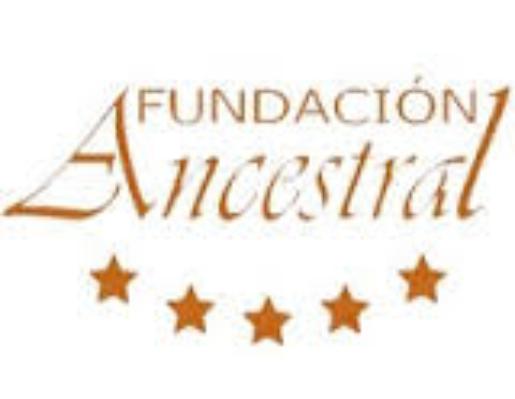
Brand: Fundacion Ancestral
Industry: Necessities